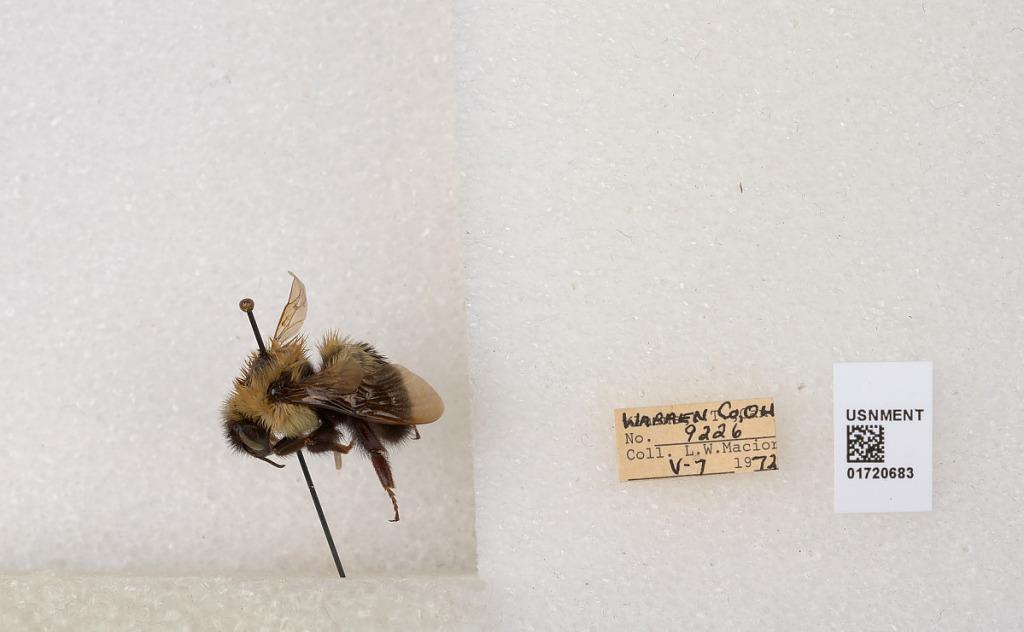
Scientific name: Bombus bimaculatus Cresson
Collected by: L. Macior
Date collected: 1972-5-7
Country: United States
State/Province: Ohio
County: Warren
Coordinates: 39.4276, -84.1668